Duncan Laurence

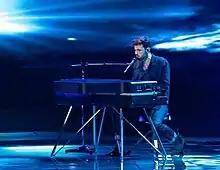
Laurence performing "Arcade" during the second semi-final of the Eurovision Song Contest 2019.

In January 2019, Laurence was internally selected to represent the Netherlands in the Eurovision Song Contest 2019, held in Tel Aviv, Israel. He was nominated by DeLange, with whom he remained in contact after "The Voice". His song, "Arcade", was released in March 2019. Arriving as the main favourite to win, Laurence eventually went on to win the contest, having received a total of 498 points. He is the fifth Dutch entrant to win the competition, and the first since Teach-In won the Eurovision Song Contest 1975 with the song "Ding-a-dong". As a result of the following year's contest being cancelled due to the COVID-19 pandemic, Laurence is the longest reigning Eurovision winner, having held the title for two consecutive years.